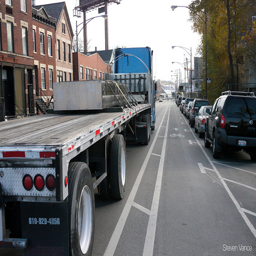
A large semi truck with a tractor trailer on the back.
A rear view of a long truck is driving down the street next to a row of houses.
A semi truck drives down a city street.
Large semi truck travelling down a city street.
a flatbed truck and some parked cars and buildings